Colsterdale Light Railway

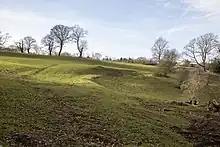
Leighton Junction - the curve in the middle is the former trackbed

On 29 May 1911, one of the Harrogate engines was caught on the trestle of the bridge over a stream below the Leighton dam site. It derailed just before the bridge killing one of the footplate crew. It was carrying several passengers, and despite the driver informing the manager that the load was too much (he reckoned about behind a locomotive weighing ), the consist proceeded down the valley from Roundhill Dam, picking up speed on the 1-in-30 downhill section. The driver later attested that he could feel the weight of the train behind pushing his engine.